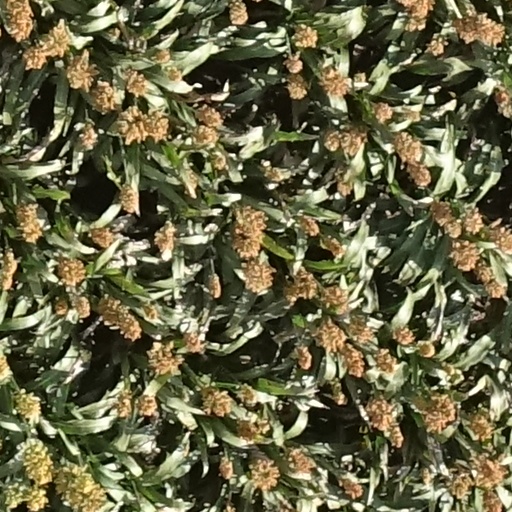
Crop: sorghum